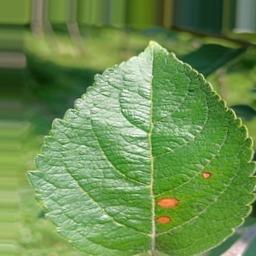
Label: Alternaria